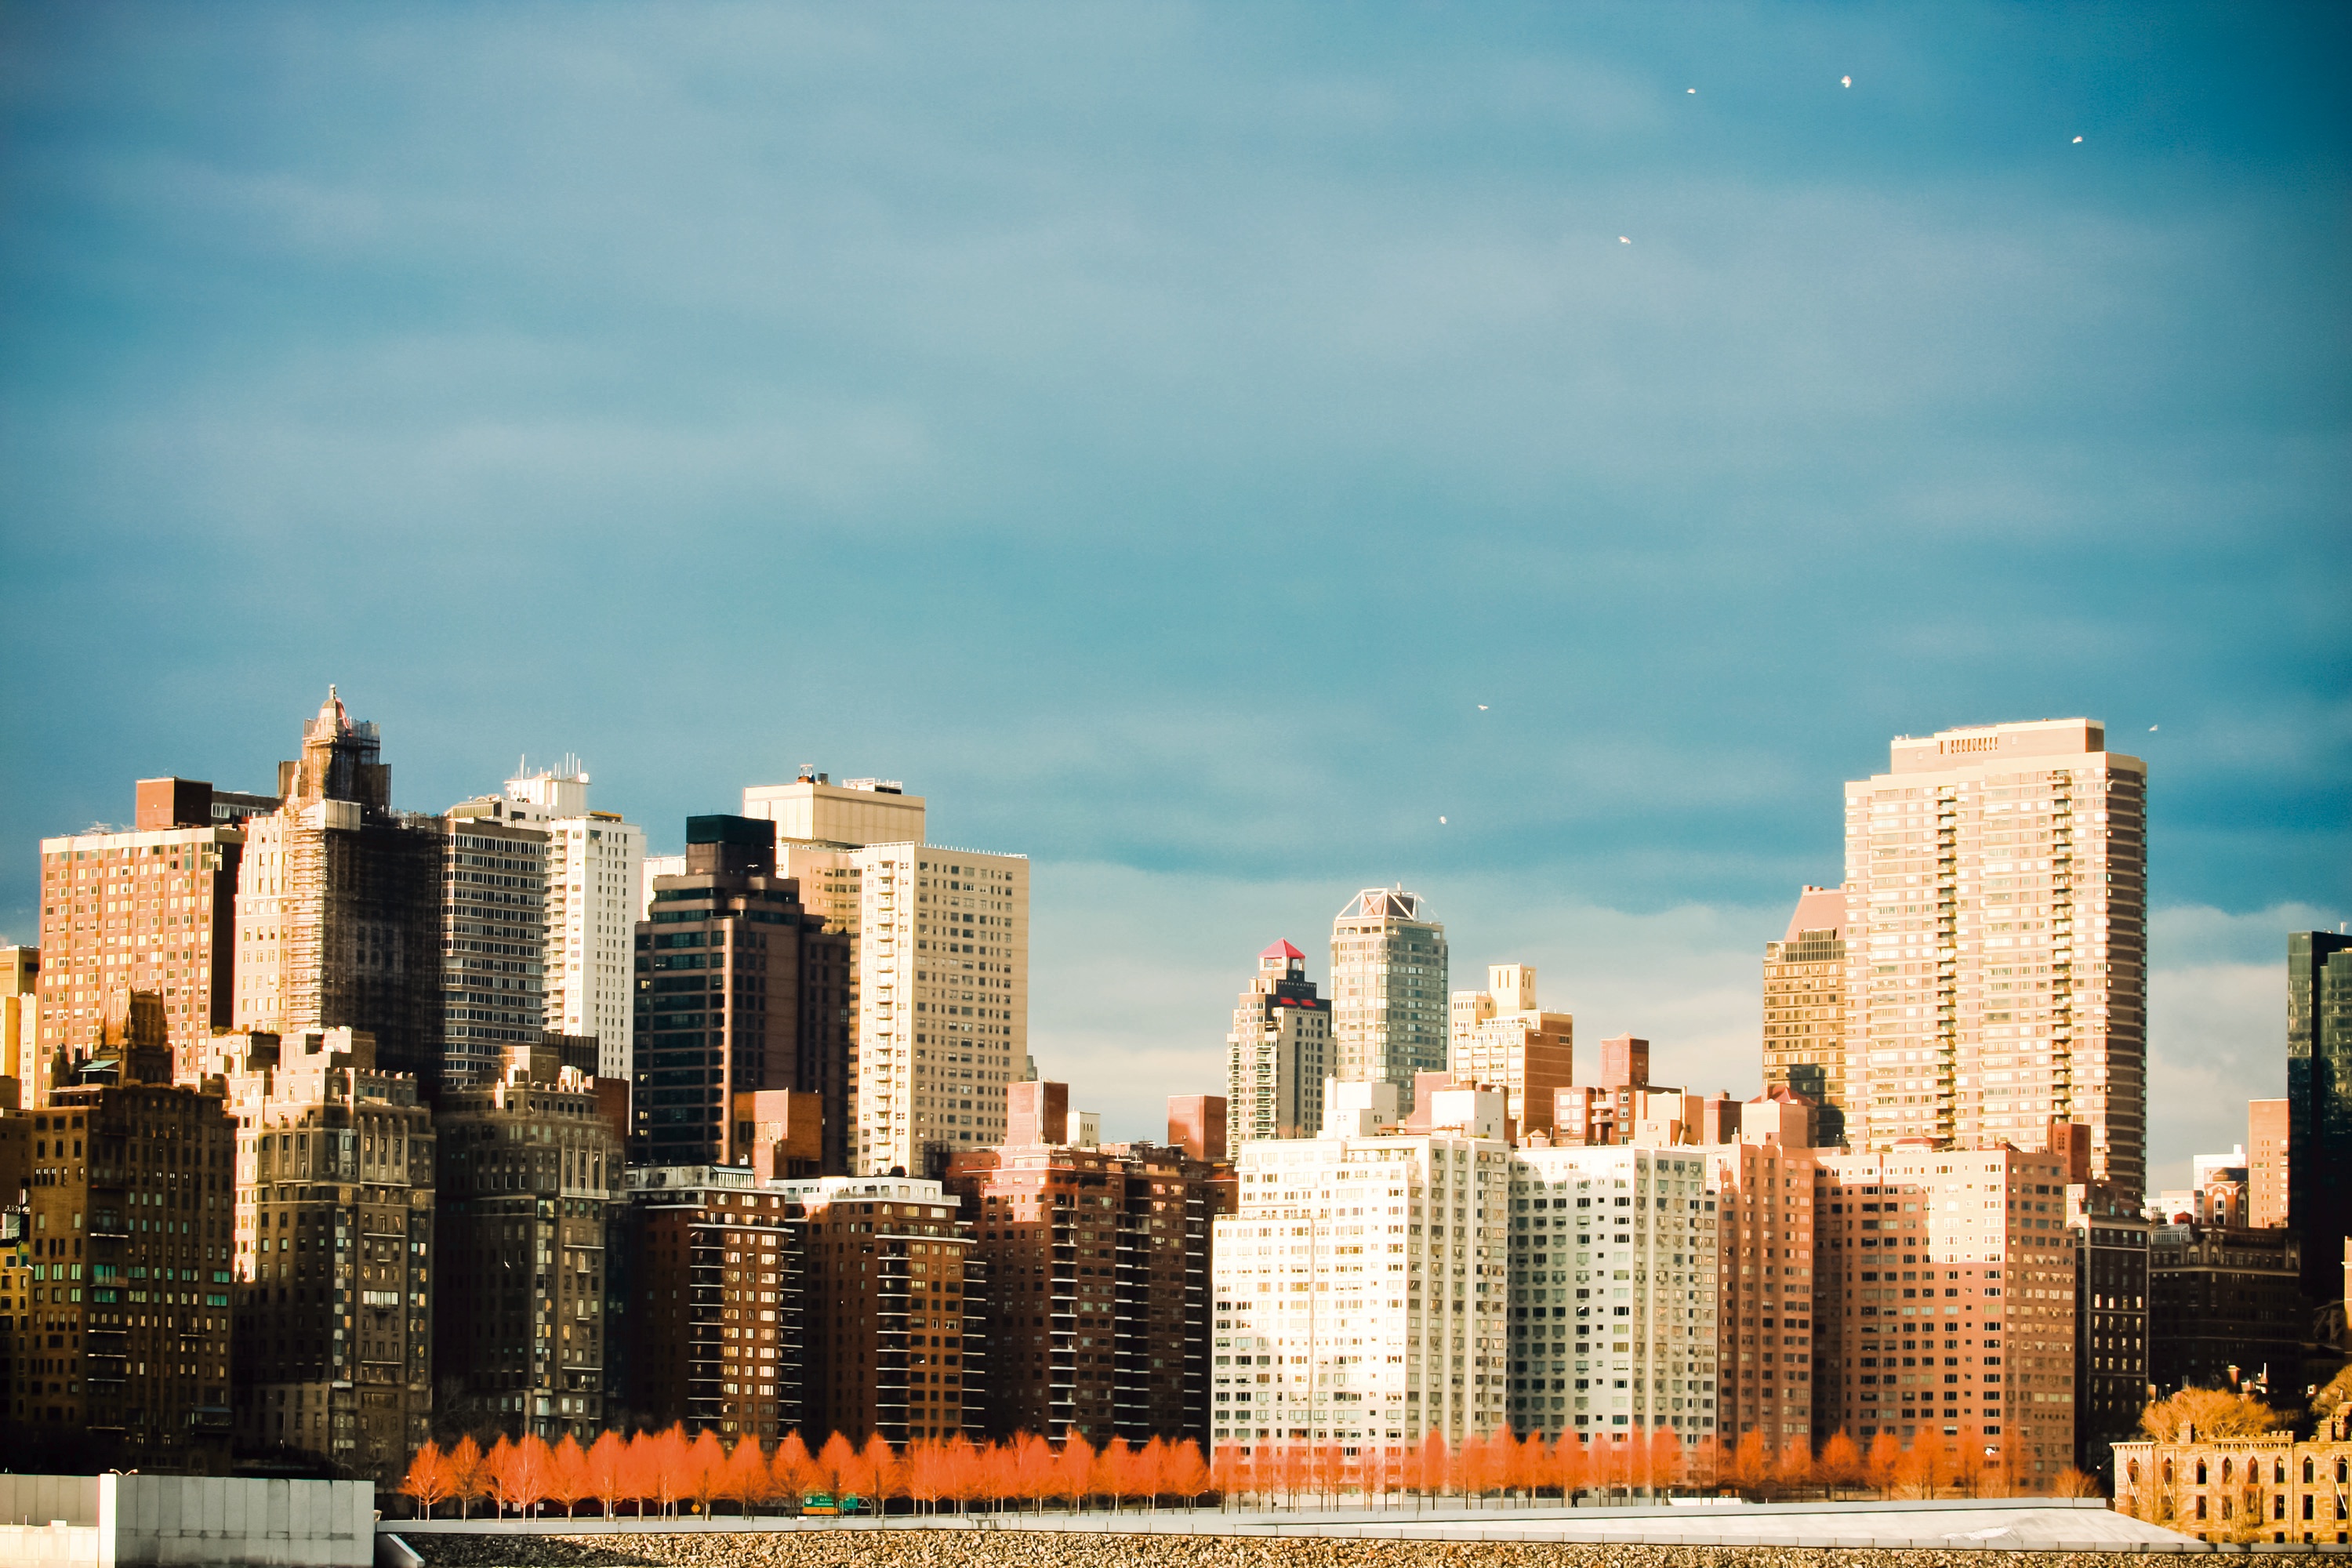
horizon, sky, skyline, city, skyscraper, cityscape, downtown, dusk, evening, landmark, tower block, sunny, skyscrapers, buildings, metropolis, urban area, geographical feature, human settlement, metropolitan area